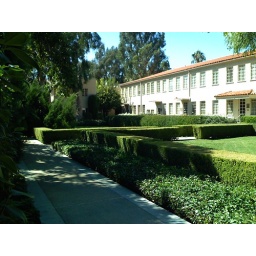
behind building standing in the back doorway... rose garden in the middle